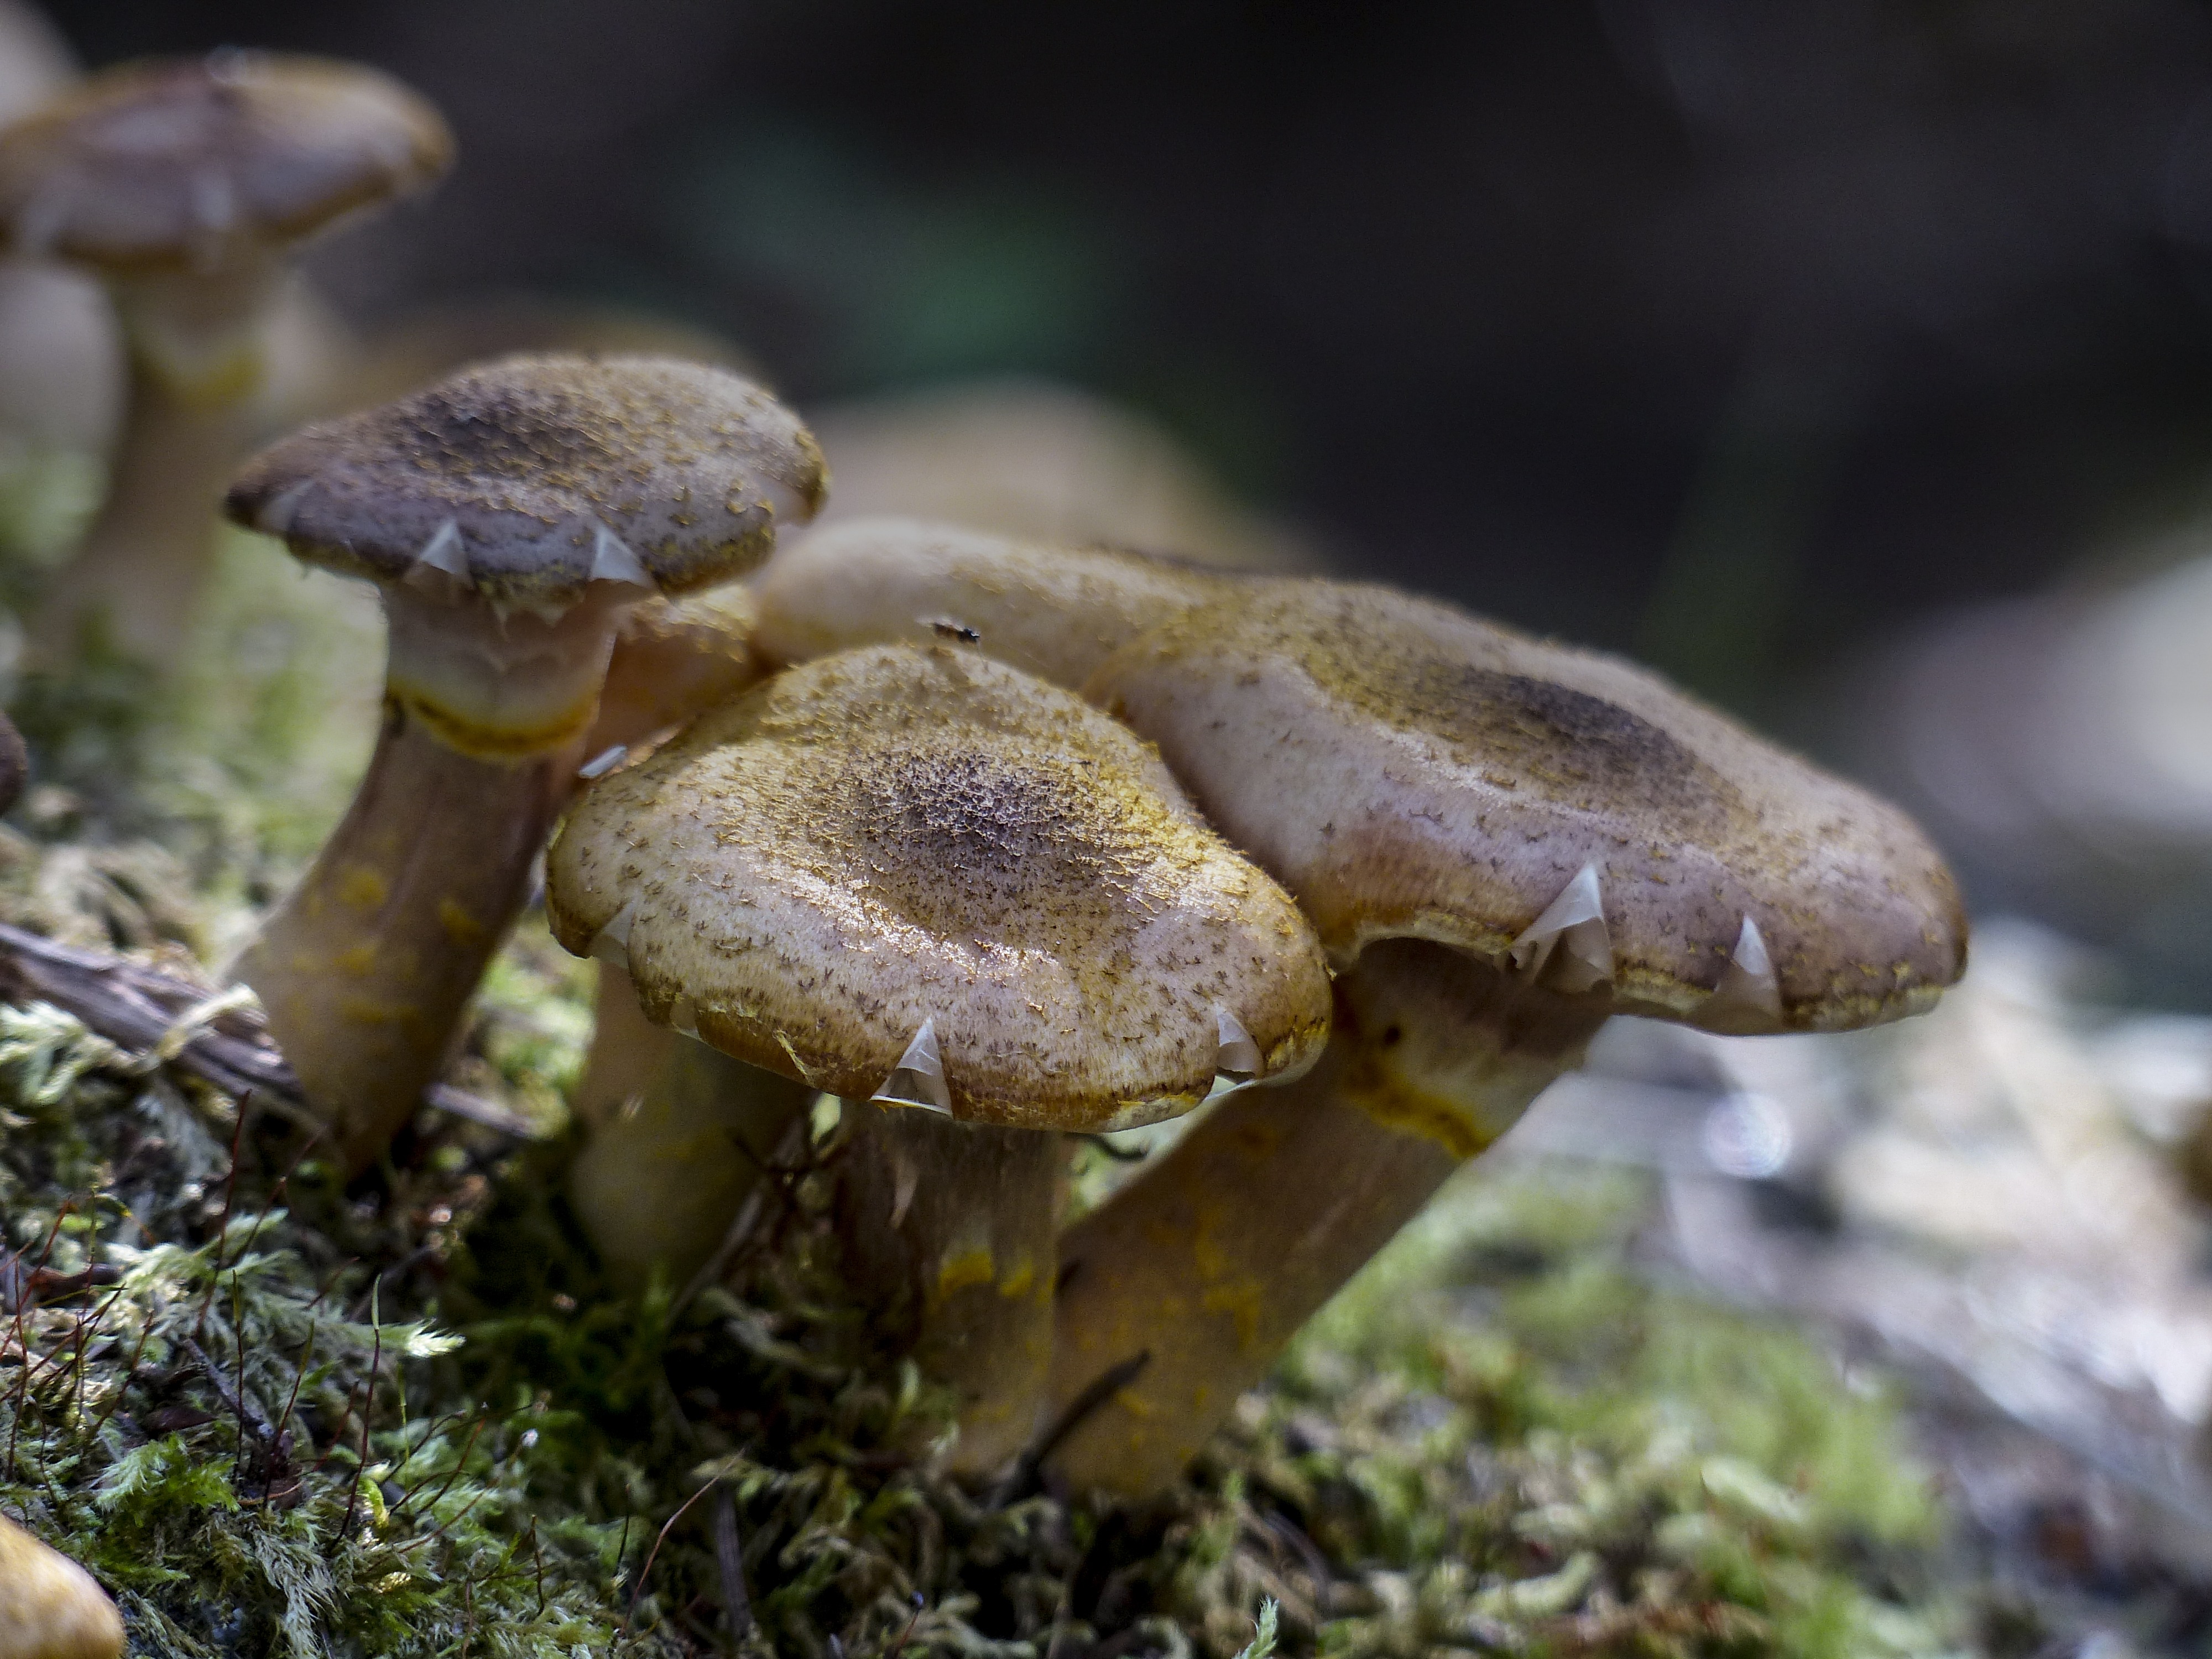
nature, forest, meadow, wildlife, wild, autumn, mushroom, flora, season, fauna, close up, wild plant, fungus, toxic, cluster, woodland, bolete, auriculariales, agaricus, macro photography, matsutake, oyster mushroom, edible mushroom, shiitake, medicinal mushroom, agaricomycetes, agaricaceae, champignon mushroom, penny bun, pleurotus eryngii, auriculariaceae